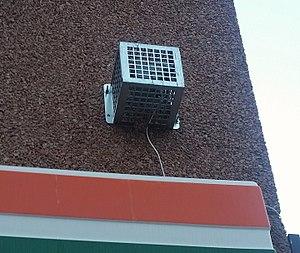
Le Mosquito, Beethoven en France ou Swiss-Mosquito en Suisse sont les marques déposées du même dispositif de harcèlement acoustique qui émet des sons à très haute fréquence, similaires au bourdonnement d'un moustique destiné à disperser les groupes d’adolescents qui auraient un comportement jugé anti-social par leurs utilisateurs. L'appareil est destiné aux adolescents et affecterait tout être humain de moins de 25 ans : fœtus d'une femme enceinte, bébé, enfant, adolescent et jeune adulte.